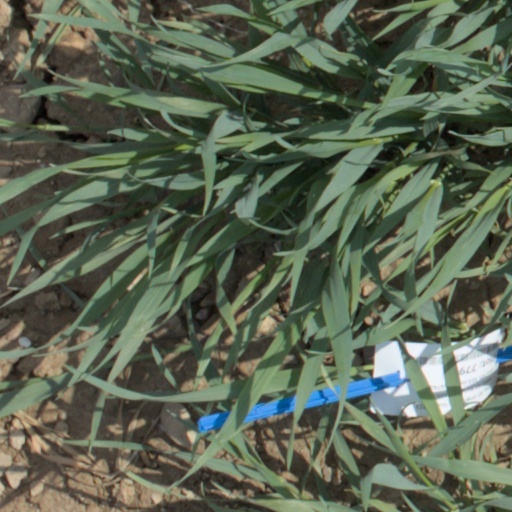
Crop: wheat